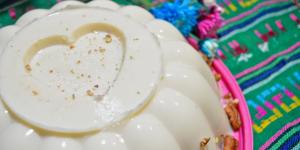
gelatina de elote